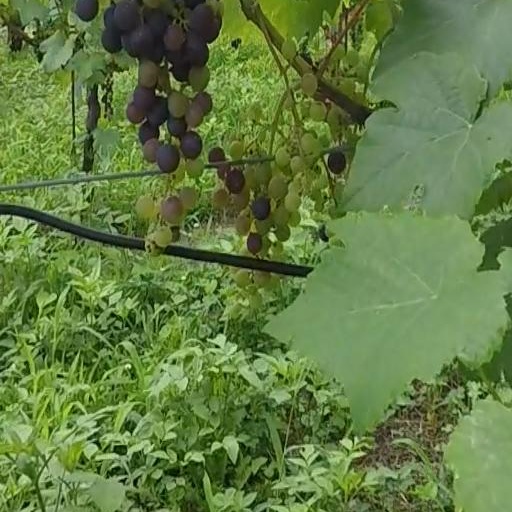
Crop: grape